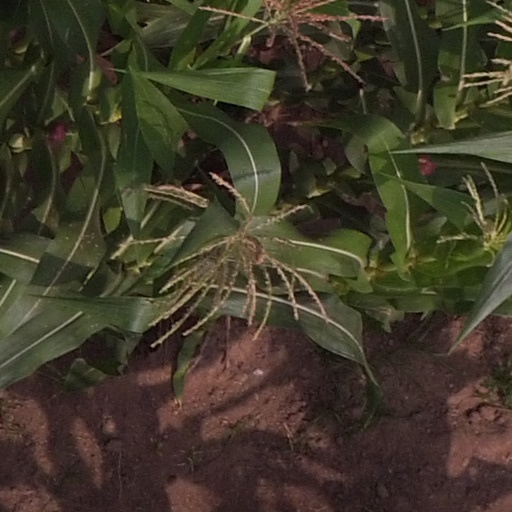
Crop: maize; corn